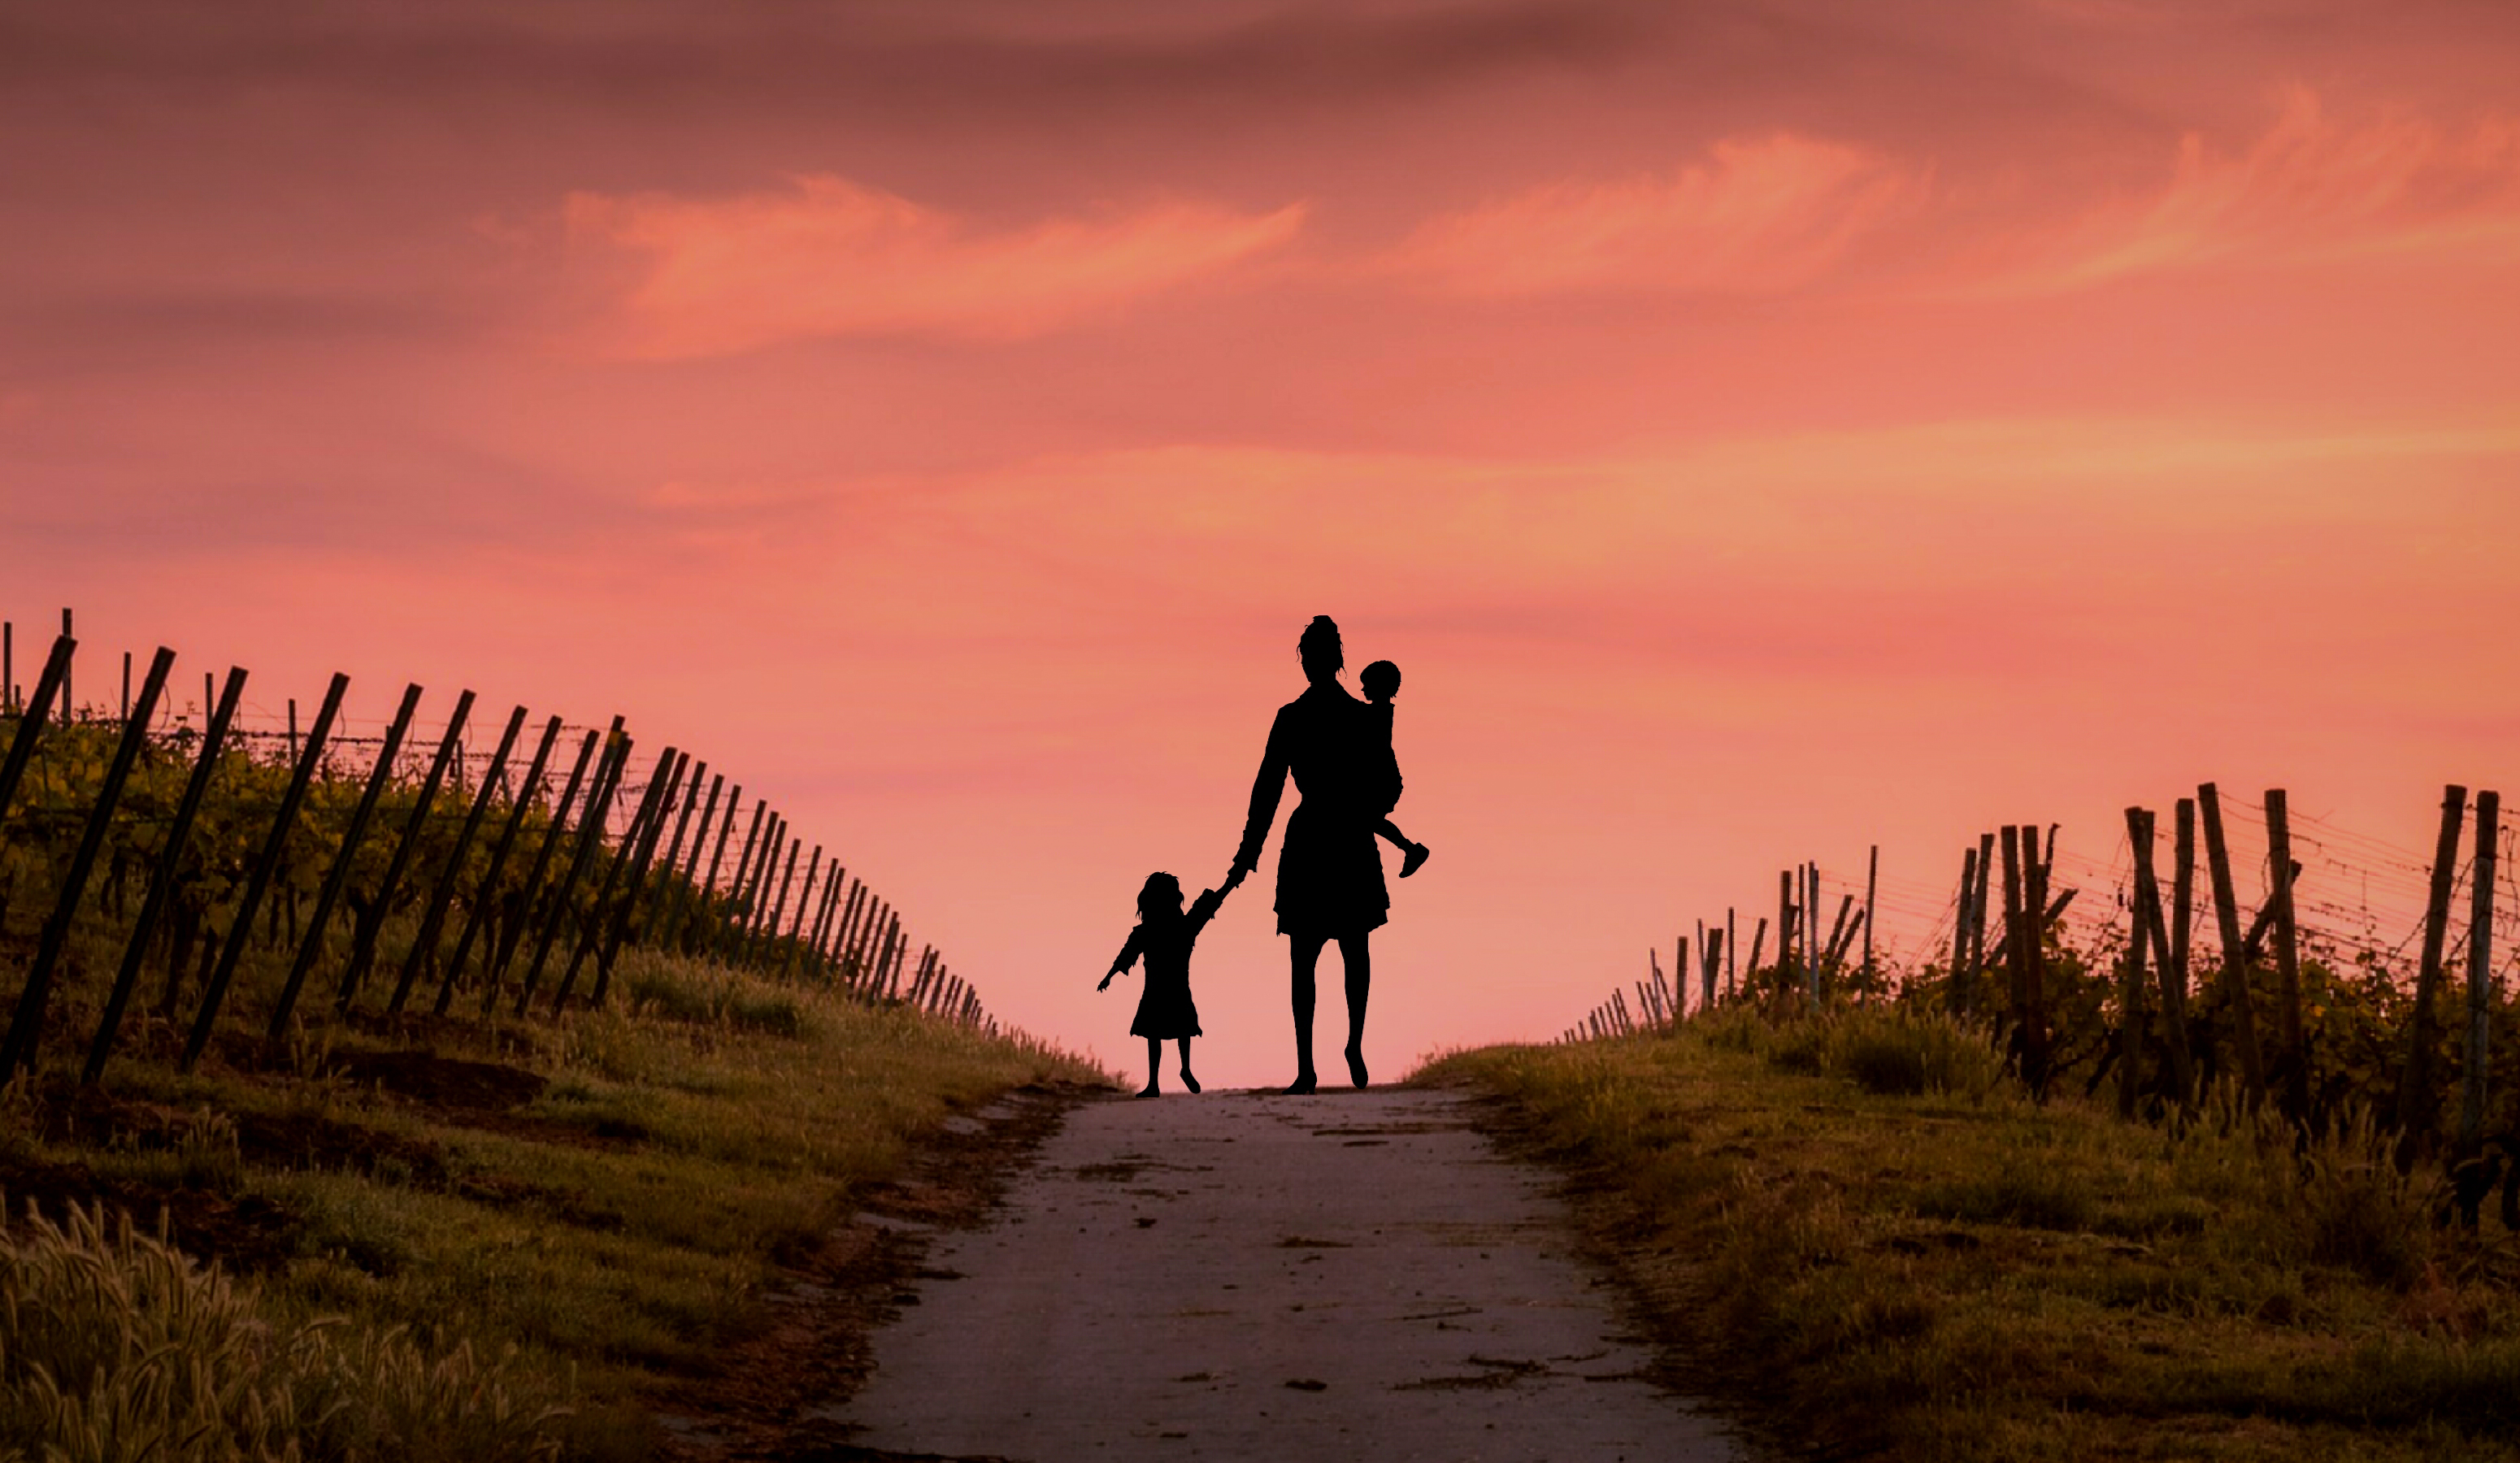
mother, depressed, homeless, baby, alone, lonely, poor, away, begging, carrying, child, depression, divorce, drama, dramatic, evening, loneliness, motherhood, people, poverty, recreation, road, silence, walking, widow, sky, sunset, sunrise, cloud, morning, path, horizon, atmosphere, silhouette, dusk, grass, ecoregion, dawn, sunlight, field, hill, tree, meteorological phenomenon, landscape